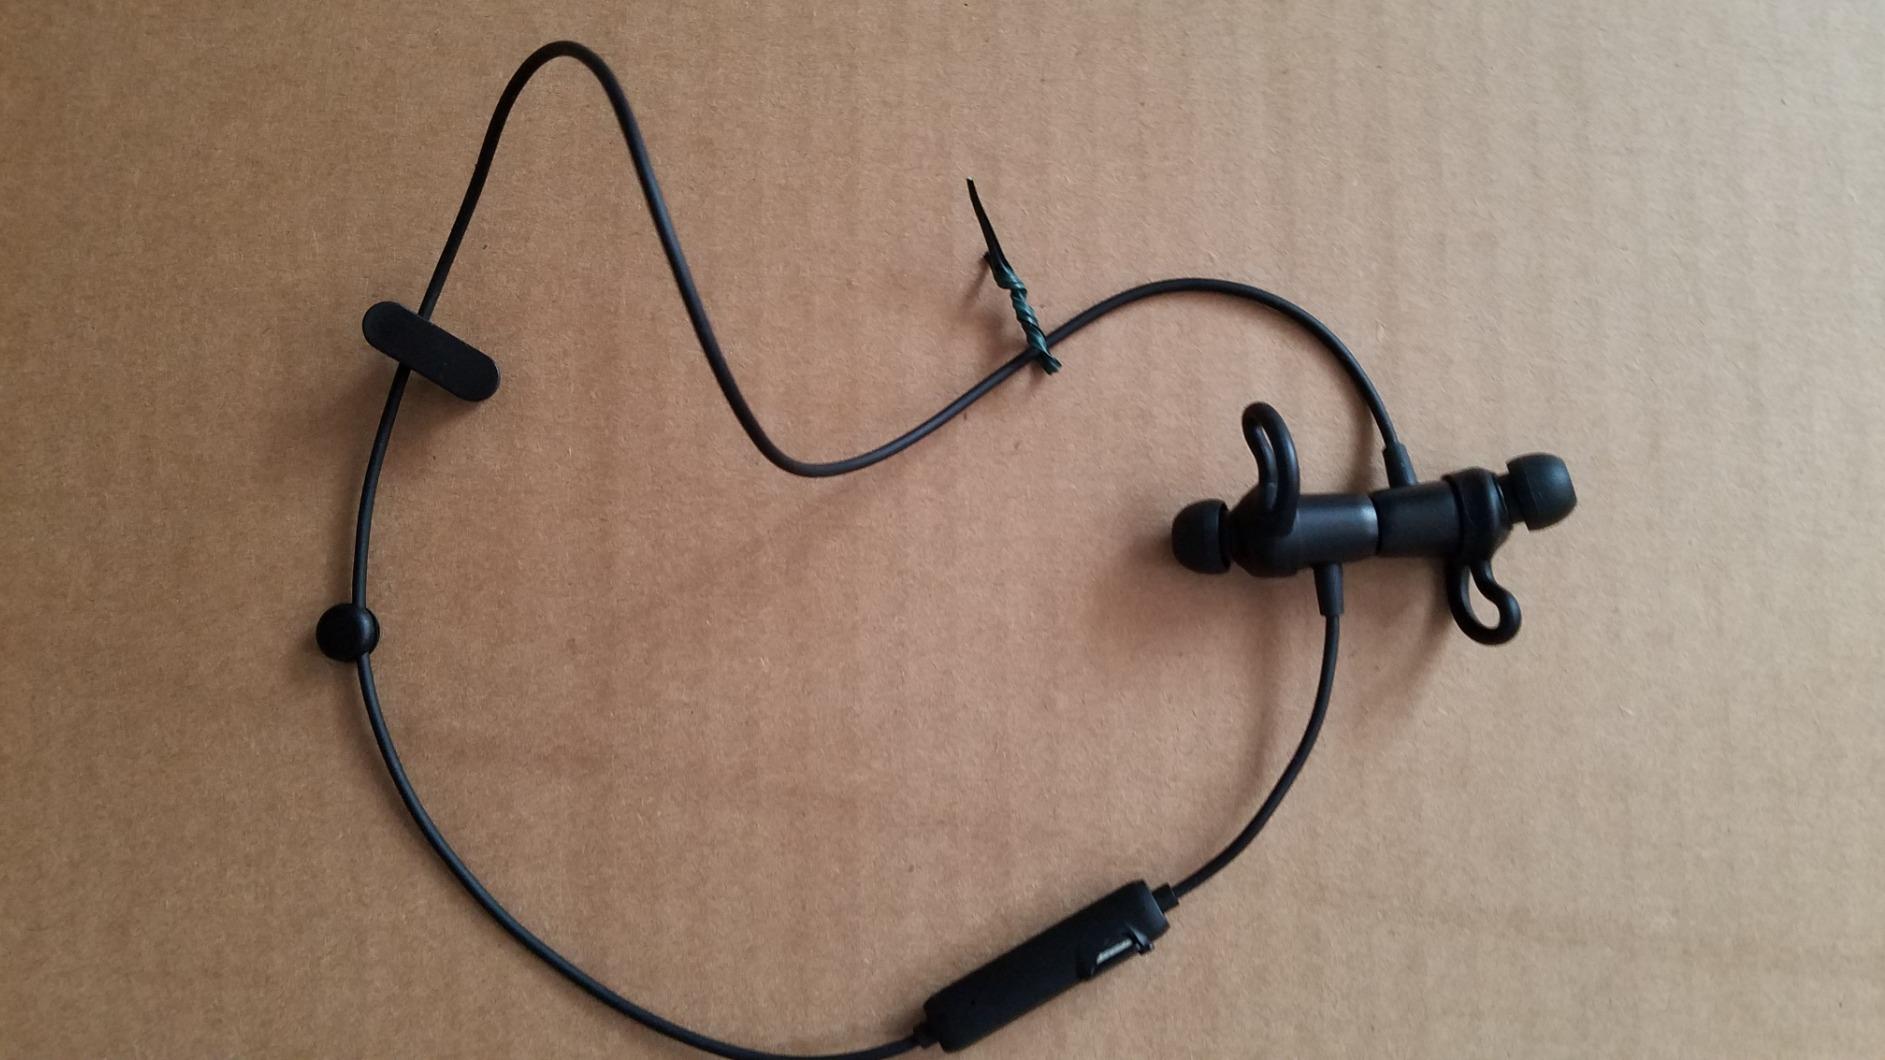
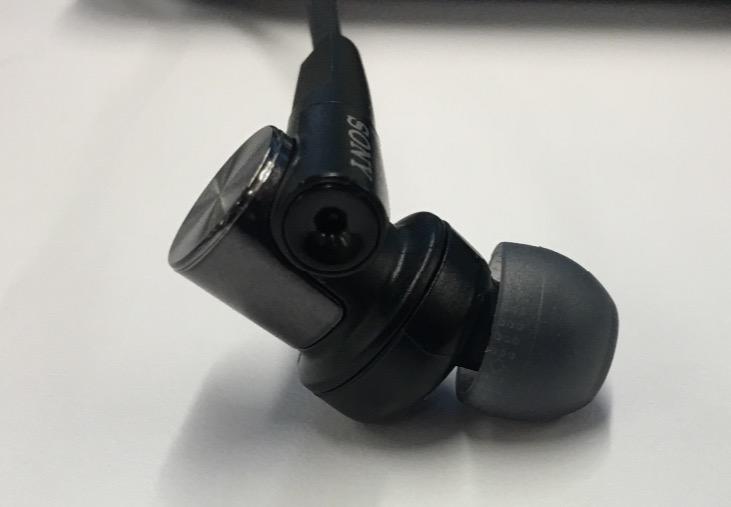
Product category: headphones
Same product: no